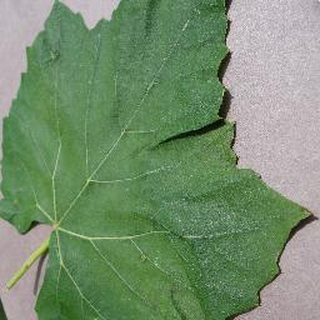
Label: healthy_grape